The Hidden II

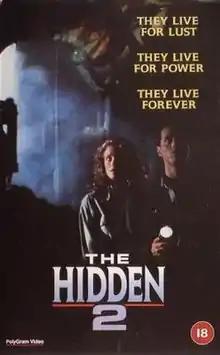
British VHS Artwork

The Hidden II (styled as The Hidden 2) is a 1993 American direct-to-video science fiction crime horror film and the sequel to the 1987 film "The Hidden".